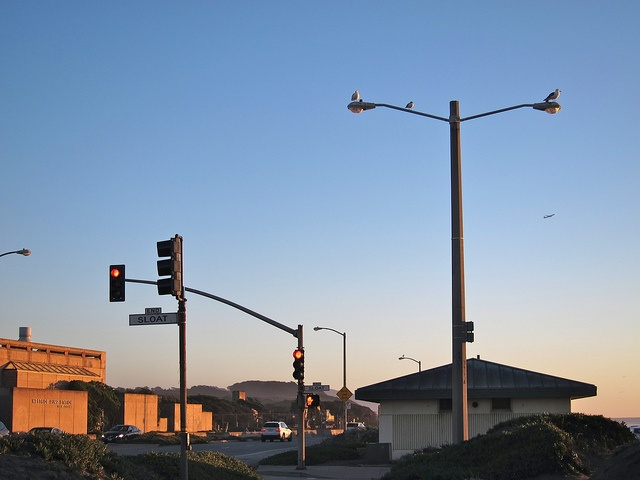
Sunrise over small town in intersection of town.
a stop light sits next to an intersection by some buildings
A road that has traffic lights and street lamps on it.
A view of an intersection with traffic lights, a traffic sign and a street sign.
a telephone pole and a stop light beside two buildings